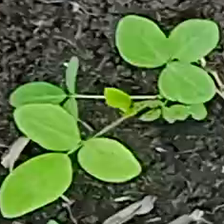
Weed species: Asian_Pigeonwings_(Clitoria Ternatea)